Thekkumkur

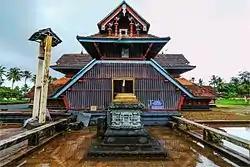
Vazhappally Maha Siva Temple

The last king of Thekkumkur was Aditya Varma Manikandan and he resided in the Neerazhi Palace at Changanassery. It was a time when an alliance between Adityavarma and his younger brother Goda Varman broke out. The king was willing to the alliance with Kochi, however, the crown prince was sympathetic to Travancore and Marthanda Varma. Goda Varman (crown prince of Thekkumkur) and Marthanda Varma of Travancore were classmates at Madurai when they were studying of Rajyadharma. After hearing of the military advance of the Travancore under the leadership of Ramayyan Dalawa and Caption De Lannoy; the crown prince of Thekkumkur (Goda Varman) then advised king "Aditya Varma Manikandan" to make a friendship with Travancore kingdom by understanding the downfall of princely state Ampalapuzha (Chempakassery) and the fall of princely state Kayamkulam. Meanwhile, when Marthanda Varma seized Kayamkulam and Chempakassery, Aditya Varma realized that they were the next victims and sent his brother to Thiruvananthapuram for an unconditional peace mission and met Anizham Thirunal Marthanda Varma of Travancore and requested help.